Shiga Prefecture

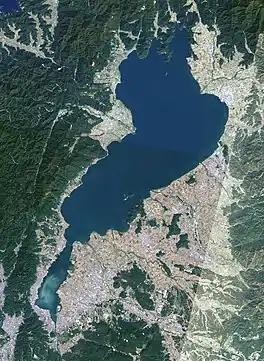
Lake Biwa in Shiga Prefecture viewed from space

With the abolition of the han system, eight prefectures were formed in Omi. They were unified into Shiga Prefecture in September 1872. "Shiga Prefecture" was named after "Shiga District" because Otsu belonged to the district until 1898. From August 1876 to February 1881, southern Fukui Prefecture had been incorporated into Shiga Prefecture.